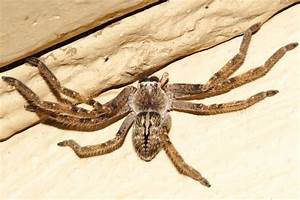
Label: spider